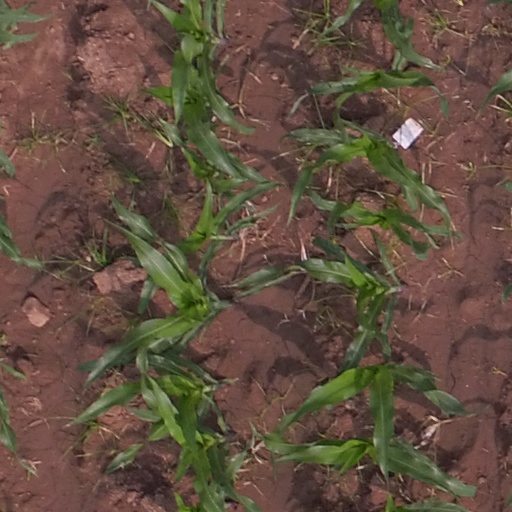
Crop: maize; corn